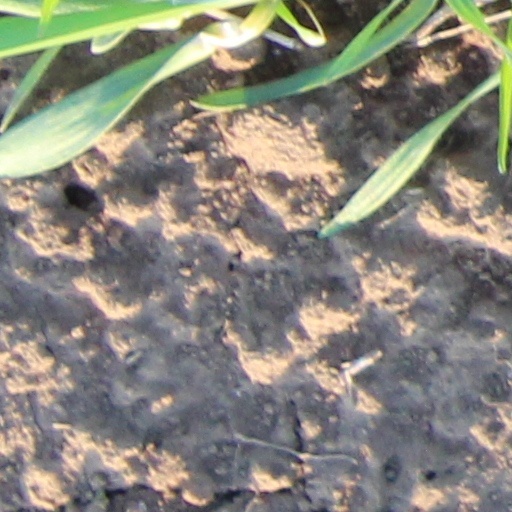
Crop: wheat